History of the Canadian National Exhibition

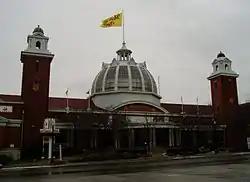
The exterior of the Government Building, which has been the Toronto location of Medieval Times since its debut at the 1993 CNE.

In October 1906, the Crystal Palace, Grand stand and the cattle barns were destroyed in one large fire. New buildings were constructed, designed by Exhibition architect G. W. Gouinlock in the Beaux-Arts style. The Horticulture Building was built in 1907 to replace the Crystal Palace. Also that year, a new Grandstand was constructed. The Music Building was constructed as the Railways Building, designed for the Grand Trunk and Canadian Pacific Railway. The Government Building, also known as the Arts, Crafts and Hobbies Building was built in 1911. The 1912 Women's Building, another Gouinlock design along the waterfront, had lectures, concerts, fashion shows and craft and food judging.